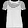
Label: T - shirt / top